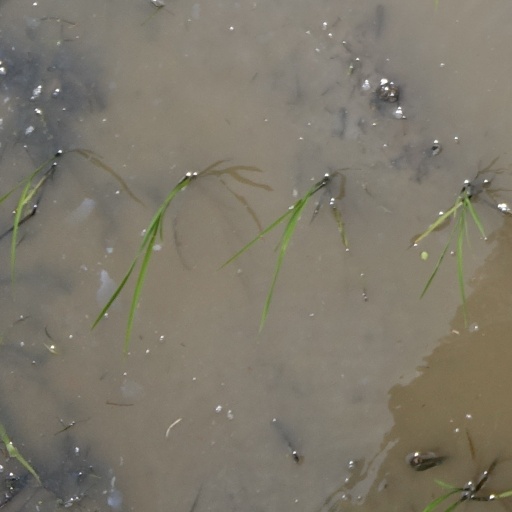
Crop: rice